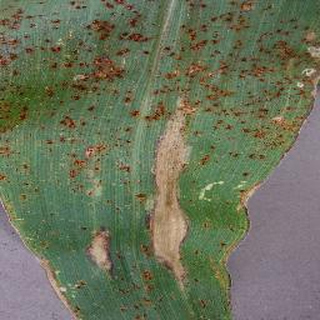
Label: corn_northern_leaf_blight